William Black Family House

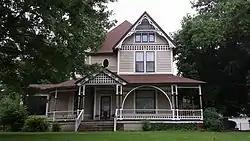

The William Black Family House is a historic house at 311 West Ash Street in Brinkley, Arkansas. Built in 1895, this two-story wood-frame house is one of the finest examples of Queen Anne architecture in eastern Arkansas. It has asymmetrical massing, and numerous projections, towers, and porches characteristic of the style. Its siding includes different shaped shingles and clapboarding, and decorative vergeboard in some of its gables. The front porch has turned posts and balustrade, and a delicate spindlework arch in one of its bays. It was built for the widow of William Black, a prominent local businessman, politician, and veteran of the American Civil War.